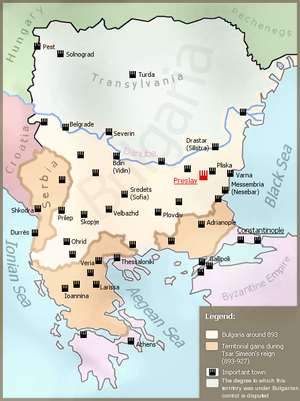
Bulgariens historie / Oldtiden
Bulgariens udstrækning under det første kongerige zar Simeon den store 893-927).
Bulgariens historie som land begynder i 600-tallet, da det første bulgarske kongerige oprettedes, men selve området har været beboet siden palæolitisk tid. Bulgarien var i middelalderen periodevis et mægtigt rige, periodevis kontrolleret af sine store naboer, først det Byzantinske rige og siden det Osmanniske Rige, som styrede landet i næsten 500 år fra 1396. 1878 oprettedes et bulgarsk fyrstedømme, og i 1908 blev Bulgarien et kongerige. Efter 2. verdenskrig blev Bulgarien en folkerepublik styret af kommunistpartiet, og fra 1991 er Bulgarien en demokratisk republik.